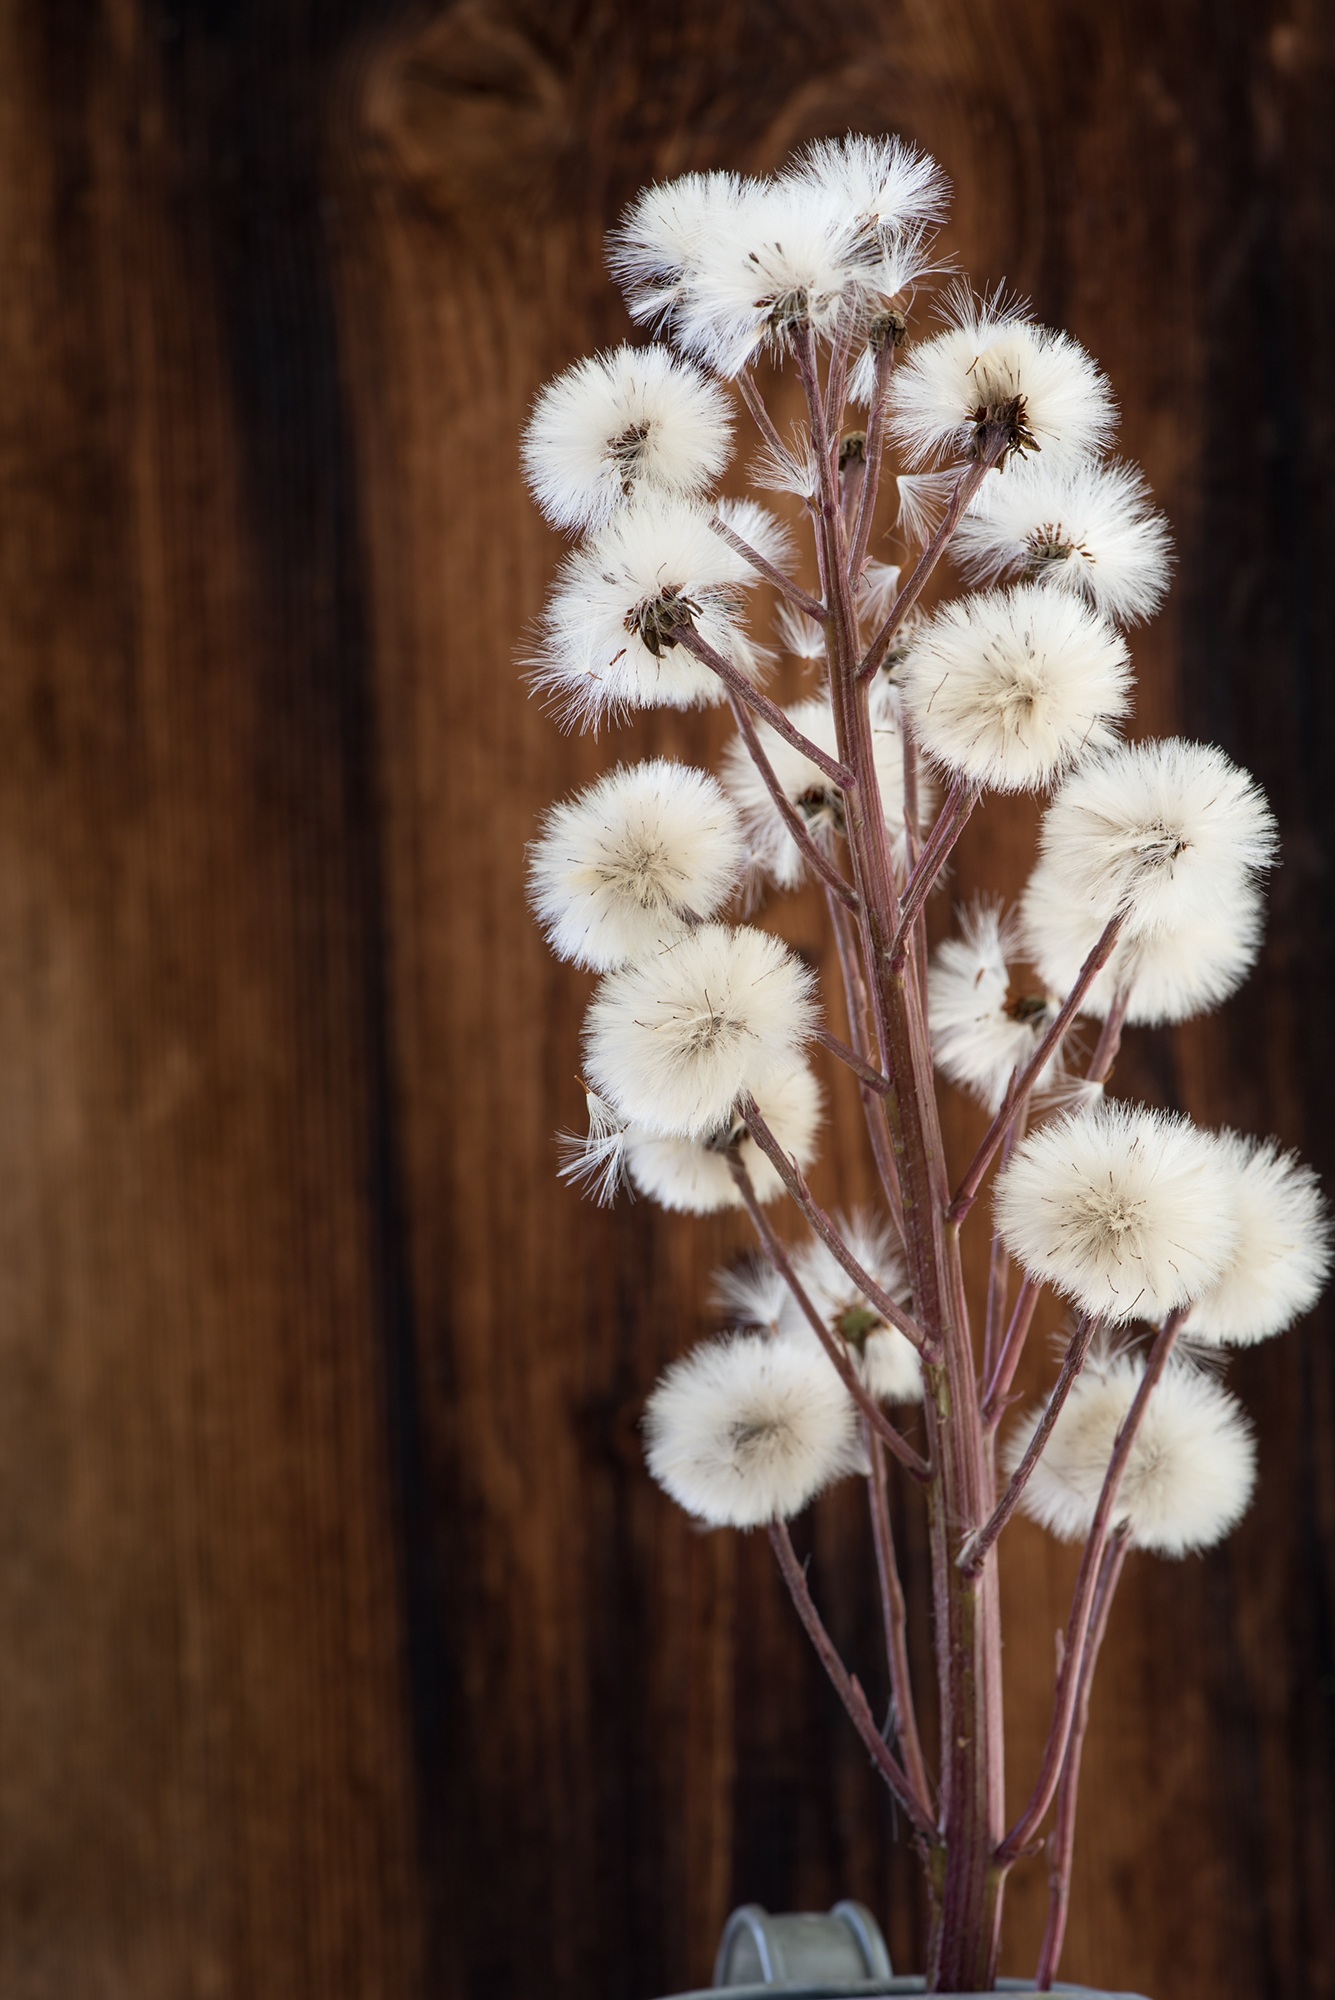
tree, nature, branch, snow, winter, plant, white, dandelion, leaf, flower, spring, close, flora, season, twig, close up, composites, medicinal plant, macro photography, flowering plant, forest plant, forest flower, butterbur, petasites, white butterbur, grass family, plant stem, land plant